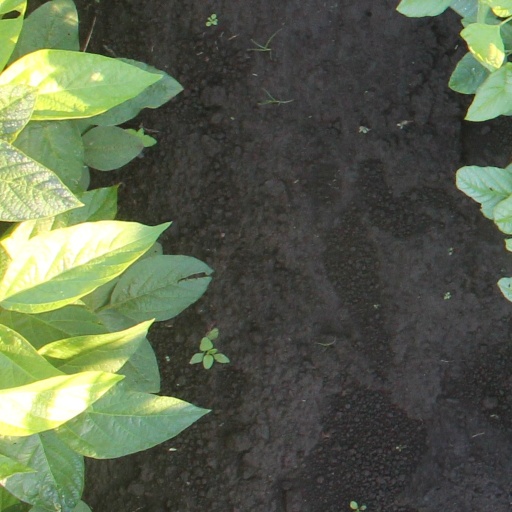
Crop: soybean